Yonago Kitaro Airport

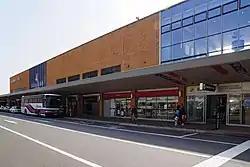
Yonago Airport Entrance

The airport was built as an Imperial Japanese Army Air Force airfield during World War II, and was attacked by USAAF B-24 Liberator bombers during July 1945. After the war, the airfield was taken over by the British Commonwealth Occupation Force (BCOF) in Japan. The Royal Australian Air Force No. 5 Airfield Construction Squadron refurbished the airfield, and No. 77 Squadron was stationed at the airfield until 1950.